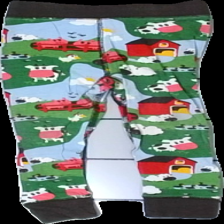
View: front
Type: Tights
Category: Children
Brand: Not in the list
Brand text on label: basic u
Colors: Multicolor, Brown, Blue, Pink
Material: 100% cott
Pattern: Other
Cut: Regular
Size: 92
Season: All
Stains: Minor
Price range: <50
Recommended usage: Export